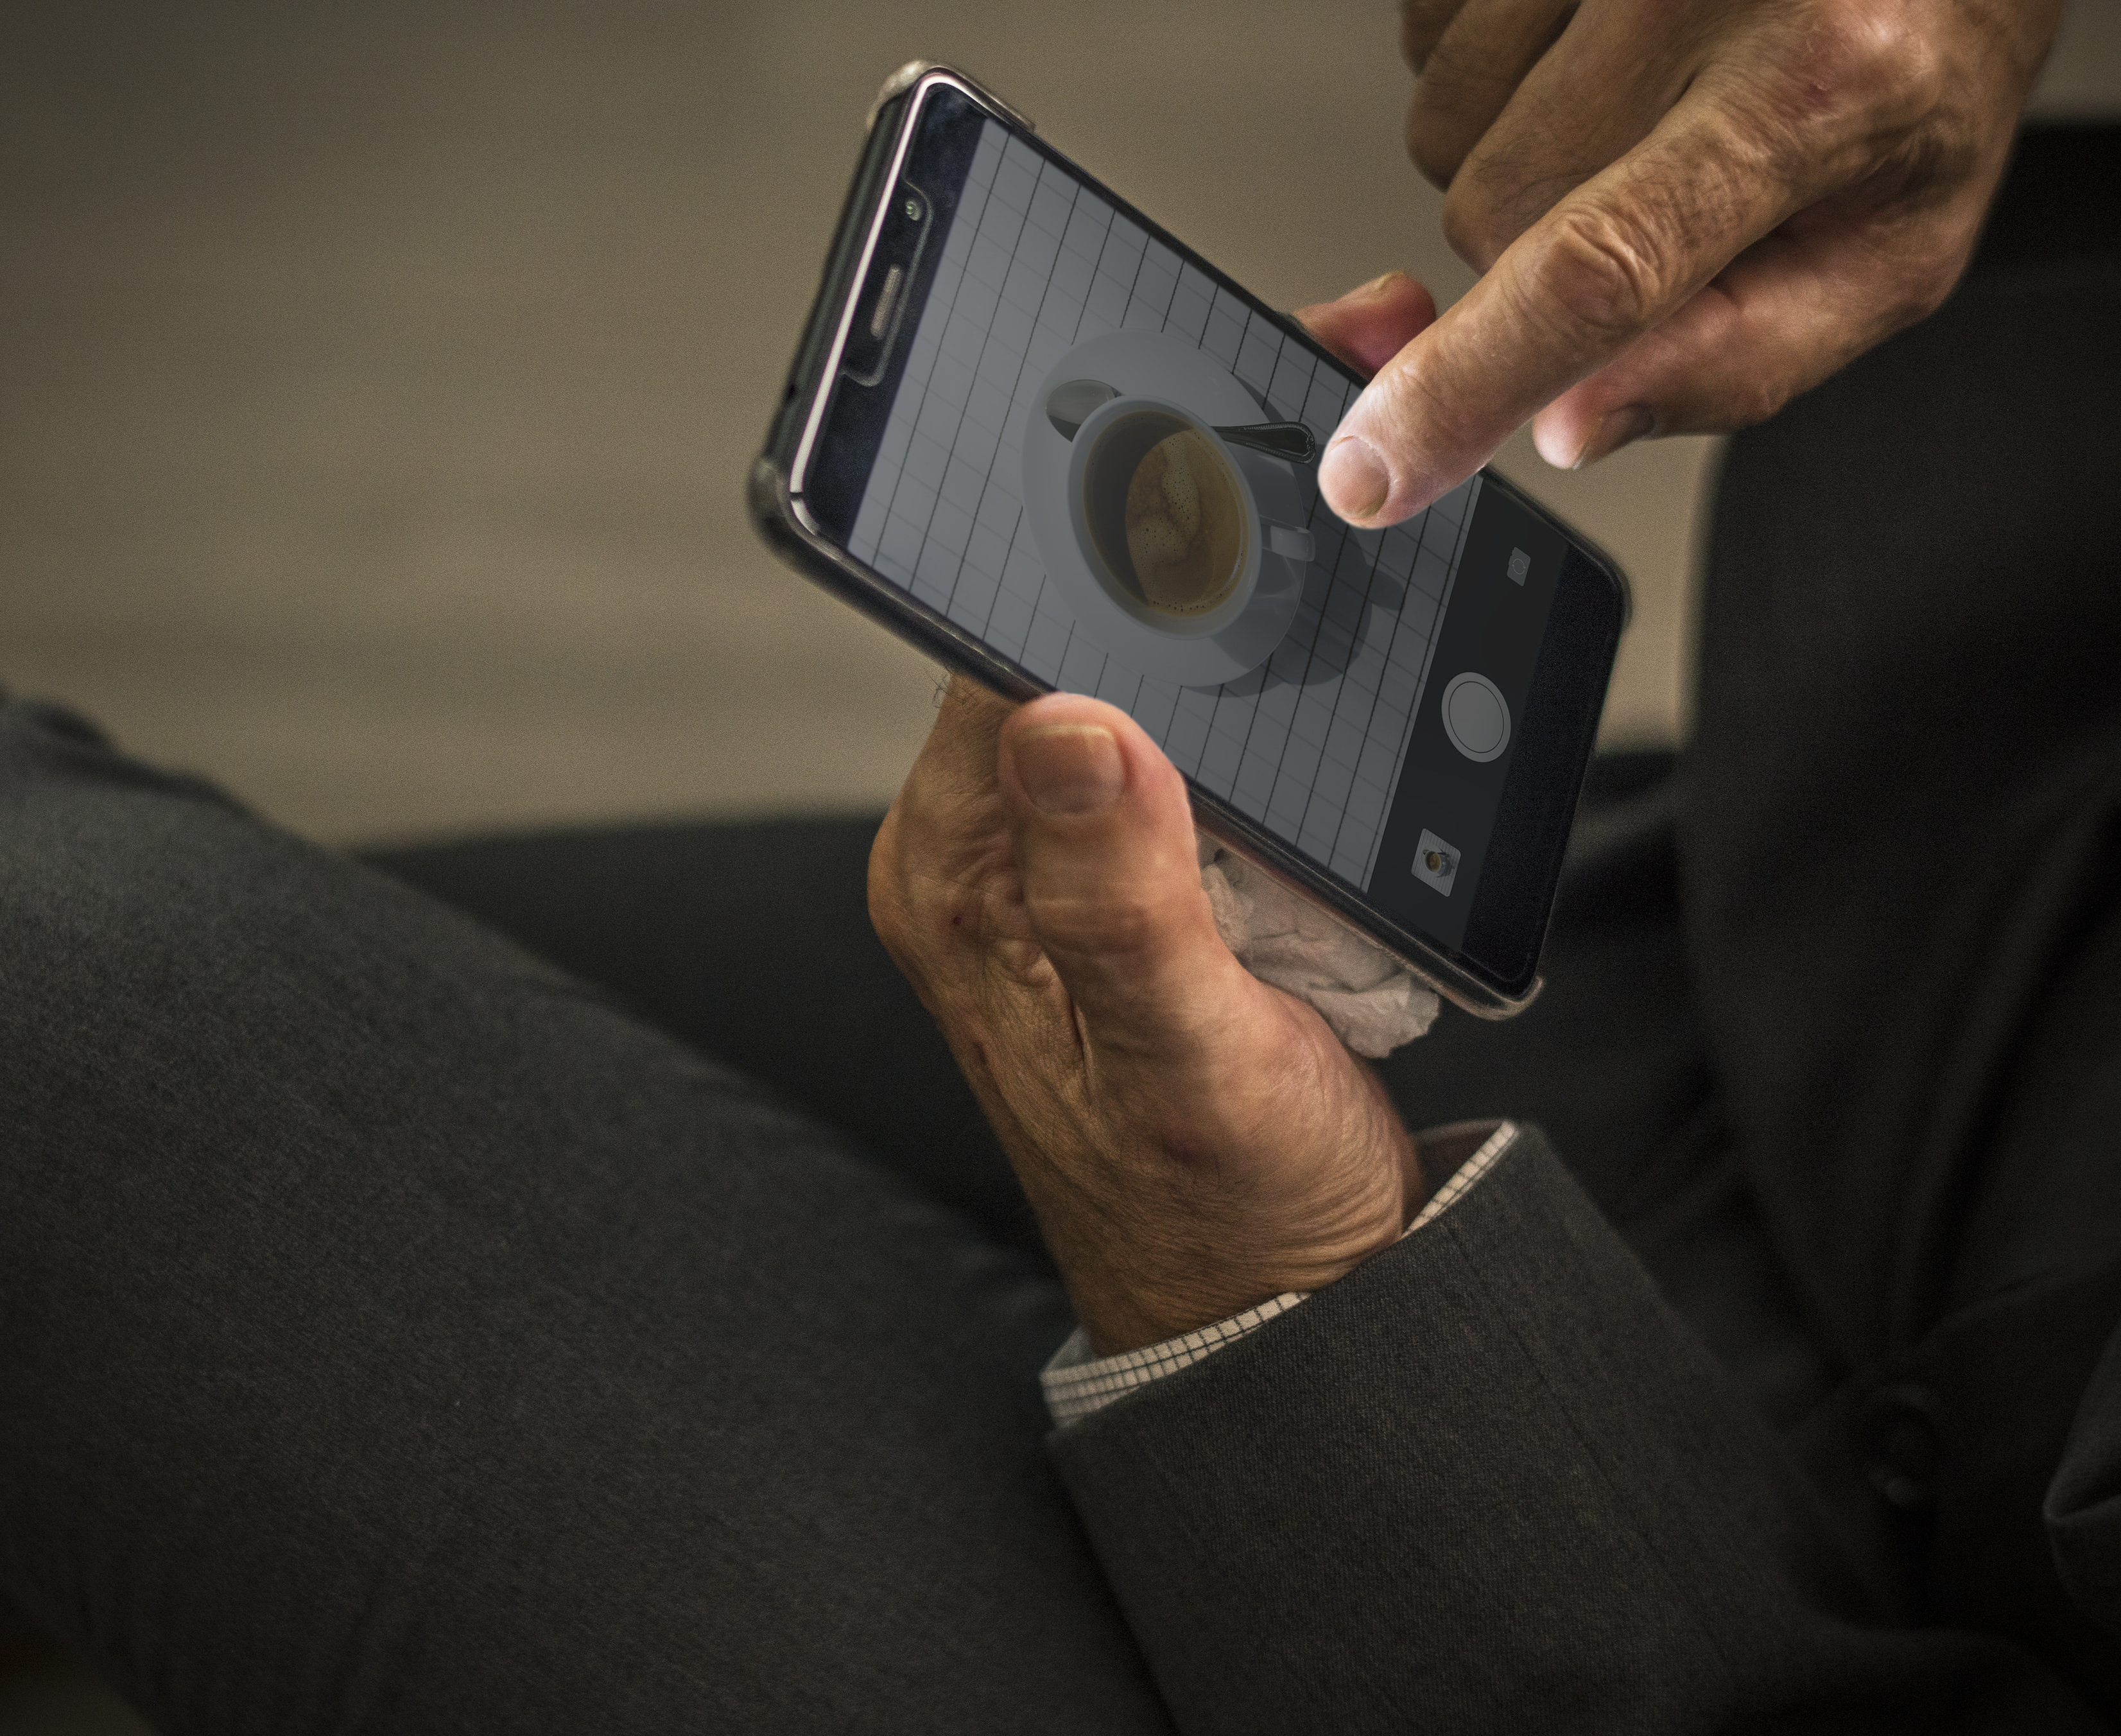
adult, app, business, businessman, communication, company, connection, copy space, design space, device, digital device, employee, executive, finger, gallery, holding, image, image editor, man, mobile, office, person, phone, photo, picture, playing, screen, scrolling, search, smartphone, staff, suit, taking, tech, technology, touch, touching, using, wireless, working, workplace, mobile phone, electronic device, gadget, communication device, cellular network, electronics, telephone